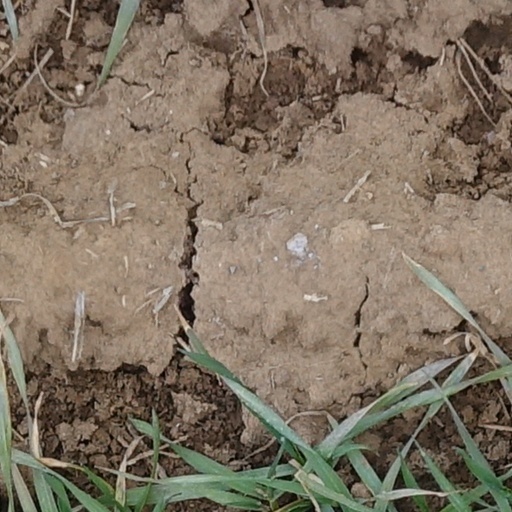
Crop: wheat